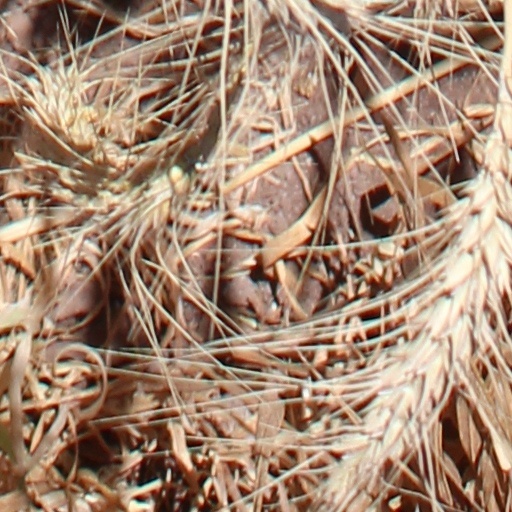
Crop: wheat